Vinyl iodide functional group

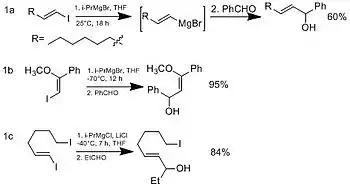
Scheme 1. Magnesium-halogen exchange

Besides using vinyl iodides as useful substrates in transition metal cross-coupling reaction, they can also undergo elimination with a strong base to give corresponding alkyne, and they can be converted to suitable vinyl Grignard reagents. Vinyl iodides are converted to Grignard reagents by magnesium-halogen exchange (see Scheme 1a). The scope of this synthetic method is limited since it requires higher temperatures and longer reaction time, which affects functional group tolerance. However, vinyl iodide with electron withdrawing group can enhance rate of exchange(see Scheme 1b). Also addition of lithium chloride helps enhance magnesium-halogen exchange (see Scheme 1c). It is predicted lithium chloride breaks up aggregates in organomagnesium reagents.